Canadian Pacific 1246

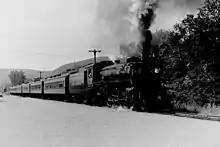

After sitting idle for seven years, No. 1246 became one of three G5 class locomotives to be purchased in May 1965 for $8,200 by F. Nelson Blount for his Steamtown, U.S.A. collection. The other two G5s in the Steamtown collection were G5ds No. 1278 and No. 1293. No. 1246 was towed from one of the CP's scrap lines to North Walpole, New Hampshire for static display in Steamtown. In 1966, the locomotive was moved along with the rest of the collection to Bellows Falls, Vermont in order for the locomotives to be more spread out while on display. In June 1967, Canadian Pacific 1246 was transferred to the Green Mountain Railroad (GMRR) with the intention of restoring it to operate on their trackage. The locomotive was restored in 1969, and it was modified with a visor headlight and a mounted bell above the smokebox, and it was given a nameplate with the lettering “F. Nelson Blount” to pay tribute to Blount's passing two years prior. No. 1246 was used by the GMRR to pull multiple excursion trains between Bellows Falls and Chester alongside No. 1293, as well as Canadian National 2-6-0 No. 89 and Rahway Valley 2-8-0 No. 15.